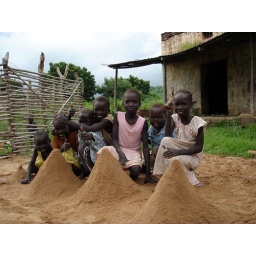
Building sand mountains in Kurmuk